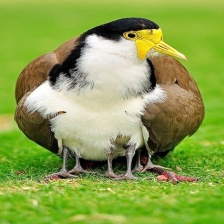
Species: MASKED LAPWING
Scientific name: VANELLUS MILES